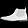
Label: Ankle boot